Hideo Kojima

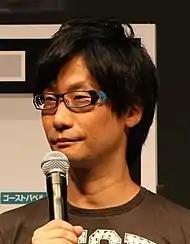
Kojima during the 2011 Tokyo Game Show

Kojima was at E3 2010 to show off his team's latest project, "Metal Gear Solid: Rising". He was also seen in Nintendo's 3DS interview video, where he stated he was interested in making a "Metal Gear Solid" game for the 3DS and wondered what it would be like in 3D. This game ended up being a remake of "Metal Gear Solid 3" titled "Metal Gear Solid: Snake Eater 3D". In late 2011, "Metal Gear Solid: Rising" was renamed "" with PlatinumGames being involved in developing it alongside Kojima Productions. Nevertheless, Kojima is the game's executive producer and showed interest in working in the game's demo. Kojima was satisfied with the final product and expressed the possibility of a sequel if Platinum were to develop it.